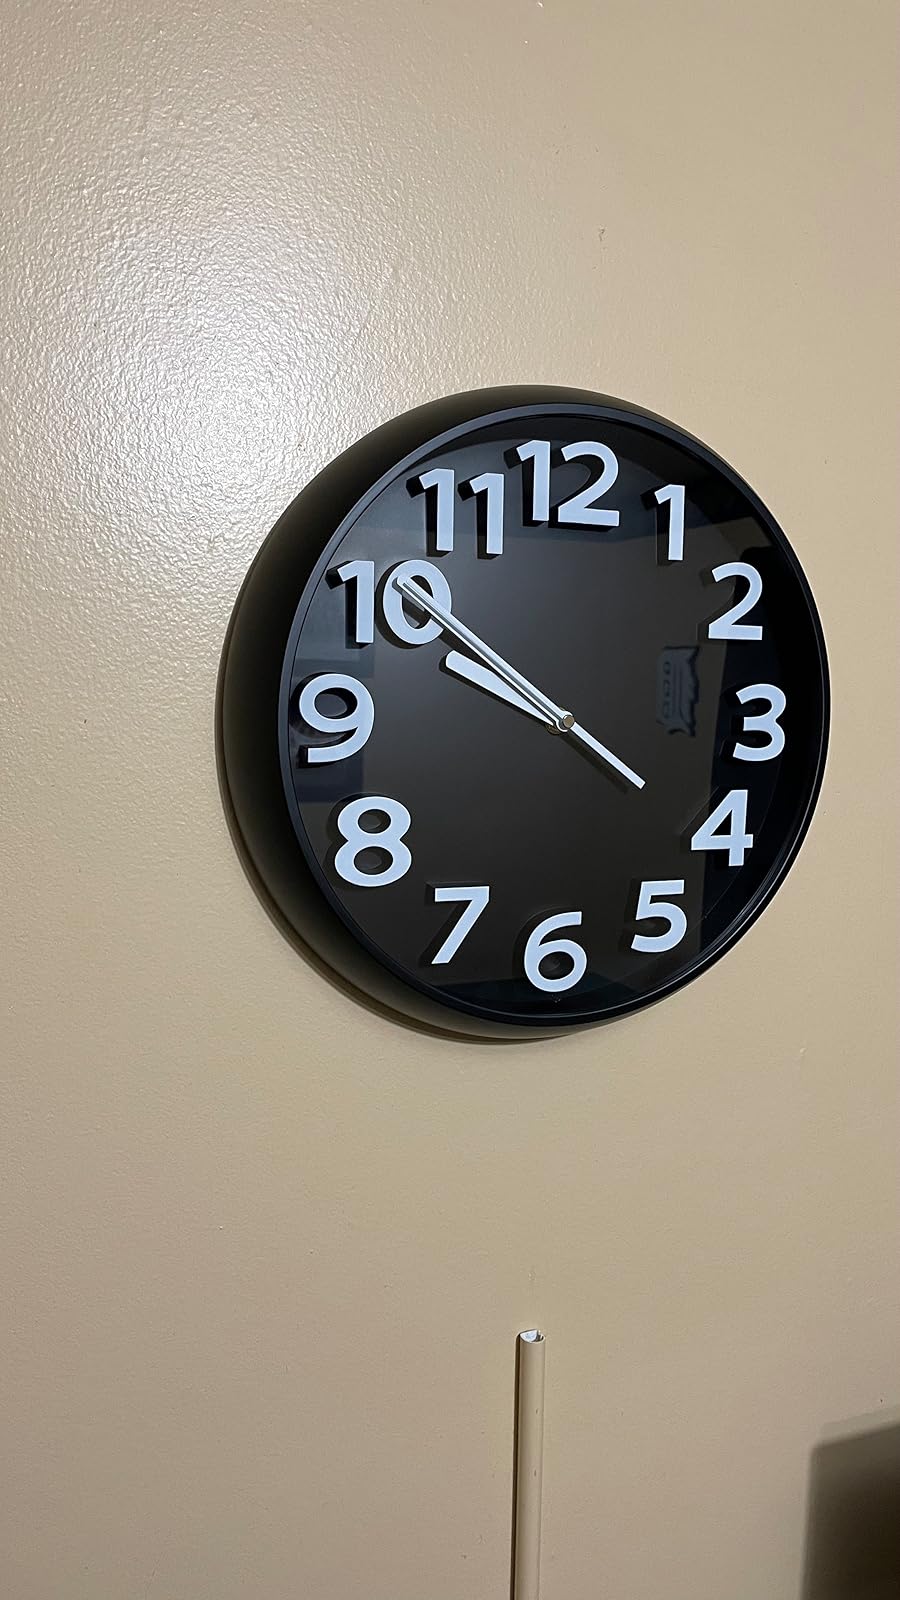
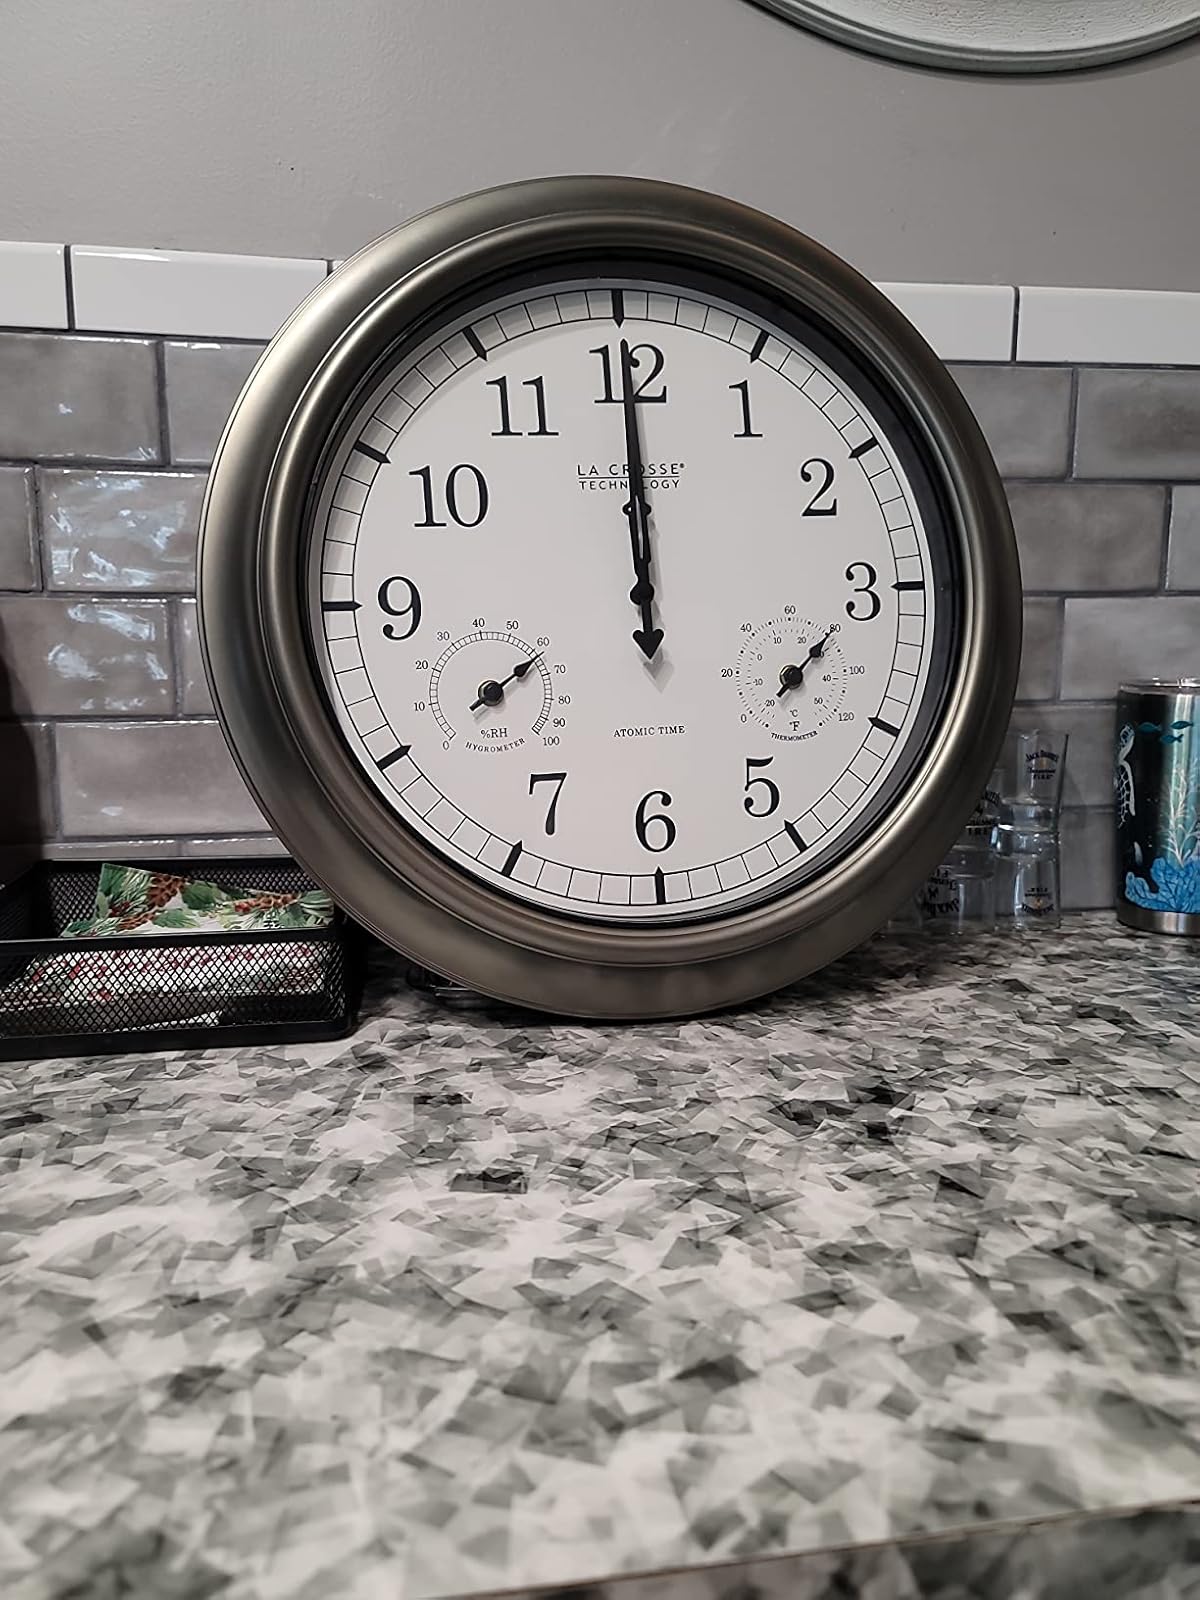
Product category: clock
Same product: no